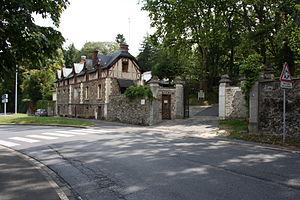
Vue de Bures-sur-Yvette en France.